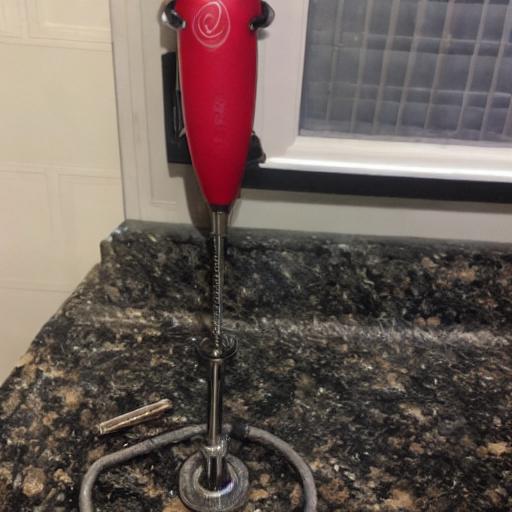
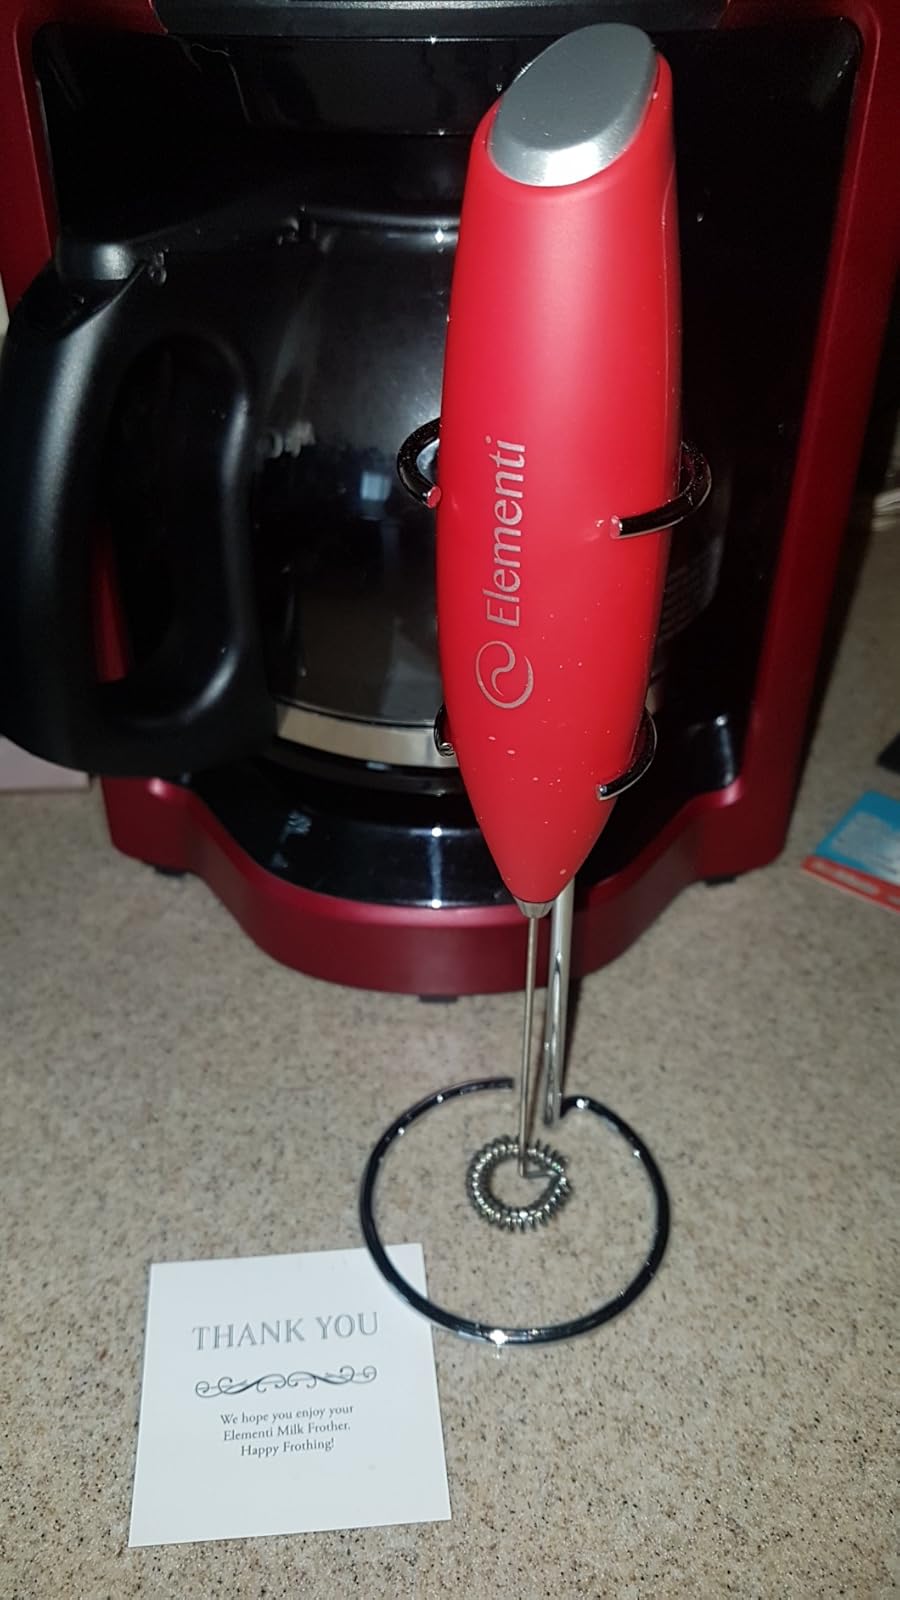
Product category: items_mixer
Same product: no